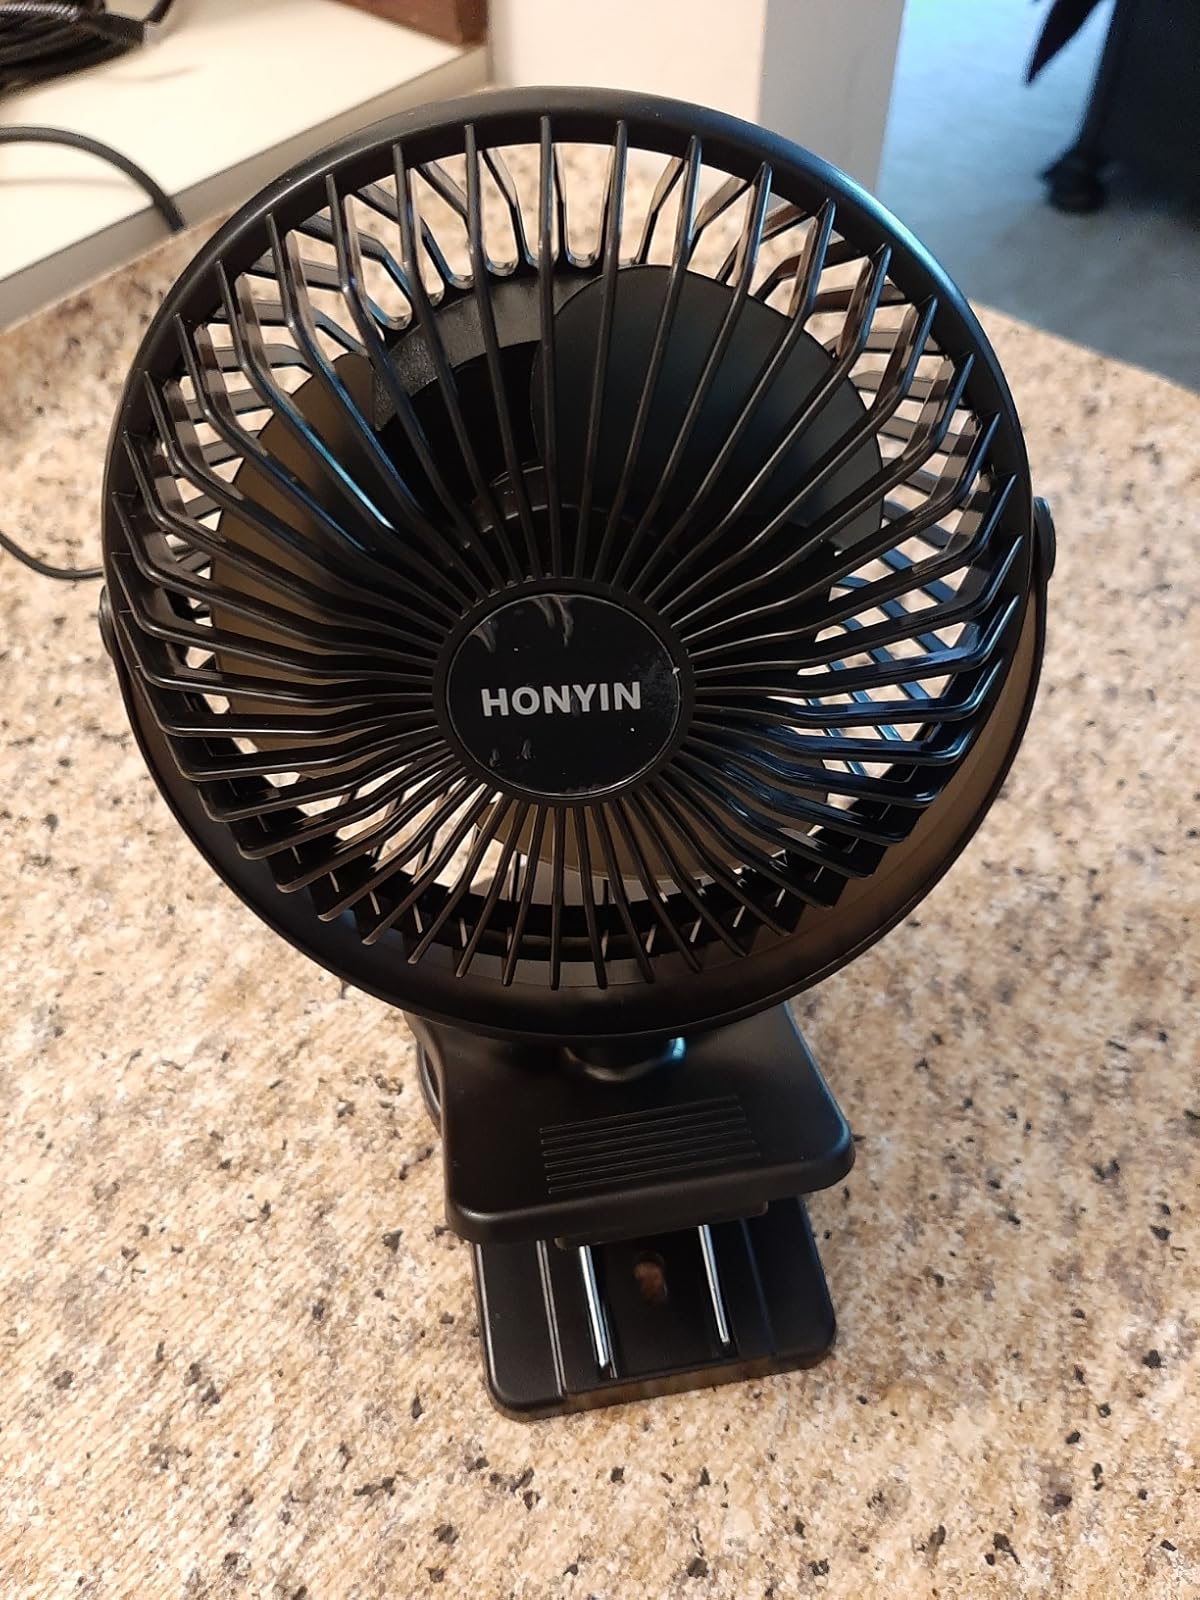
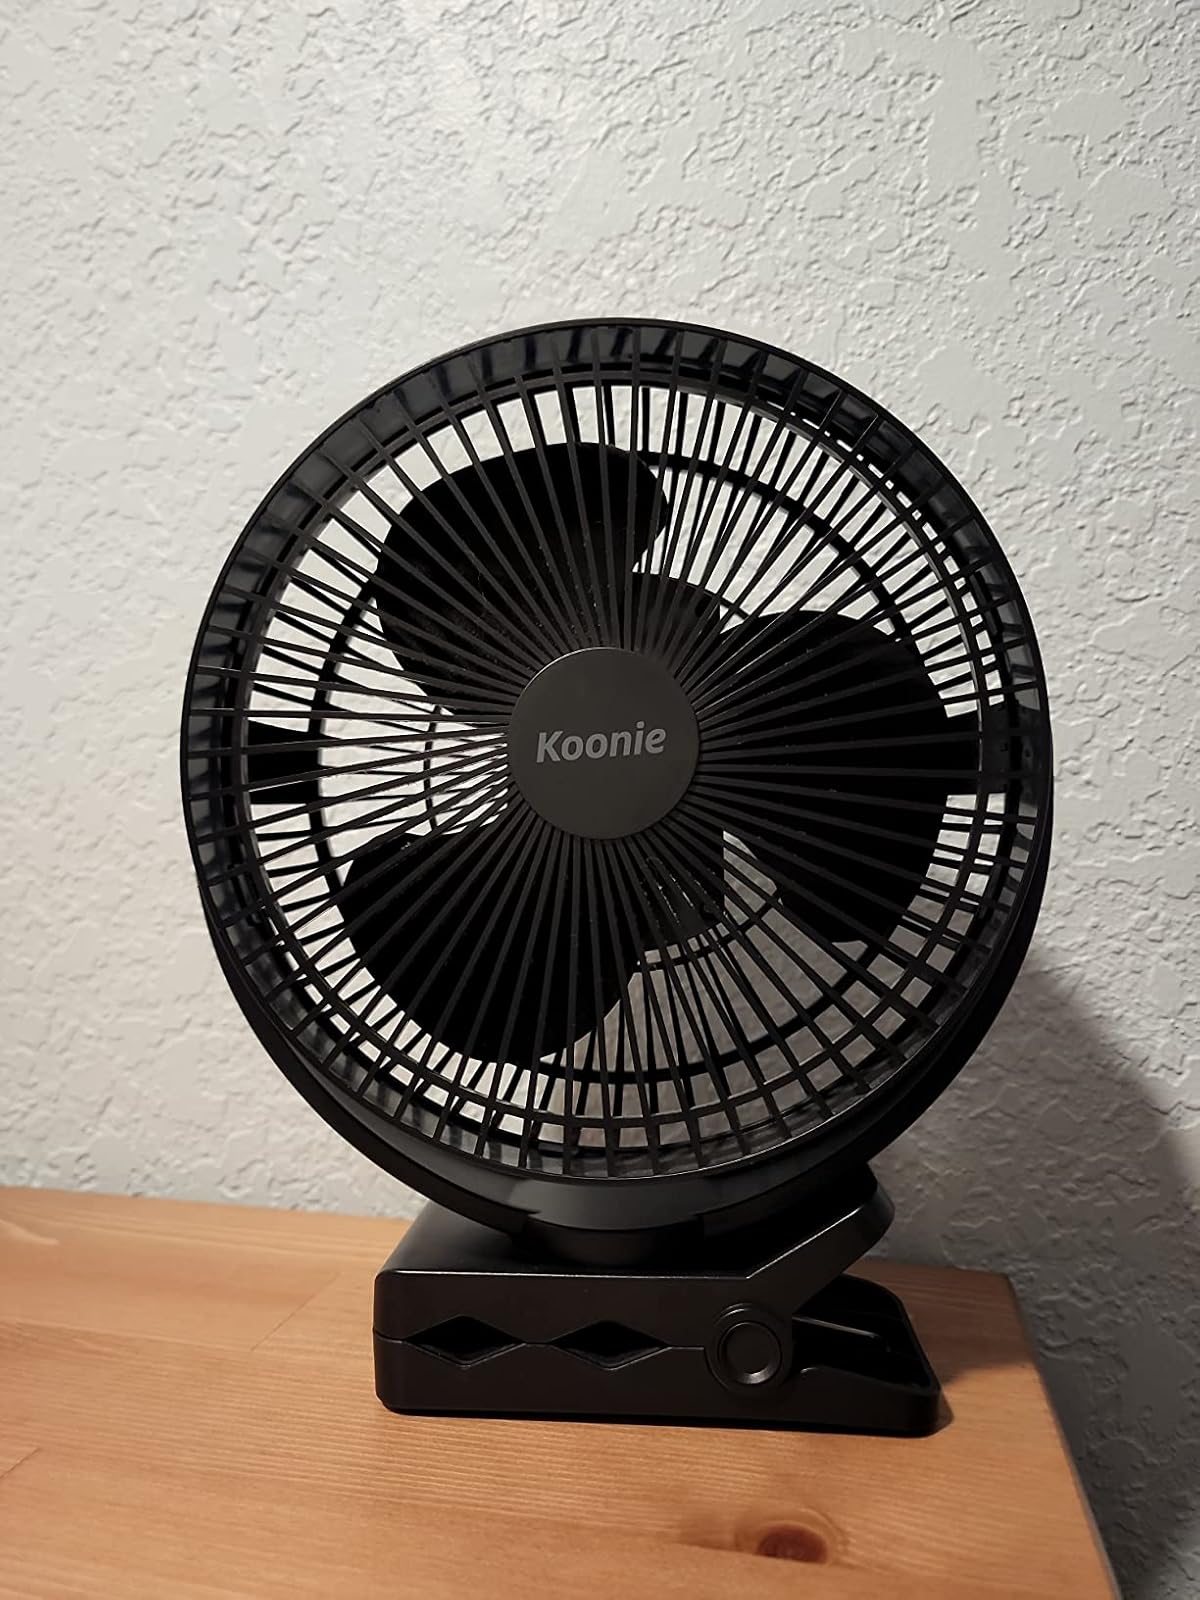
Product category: fan
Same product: no